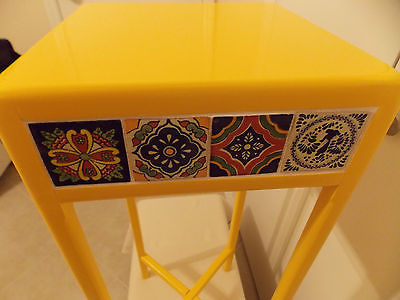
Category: table